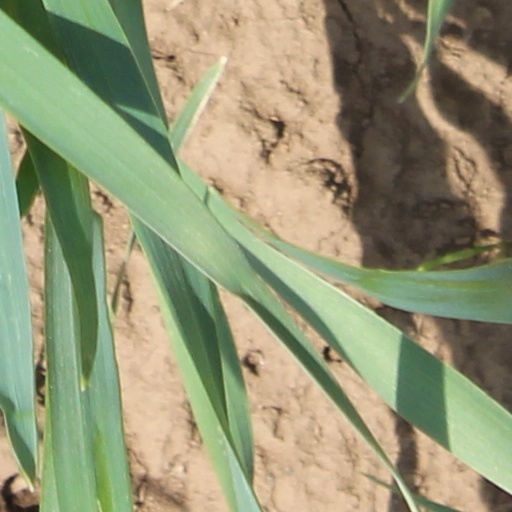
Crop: wheat